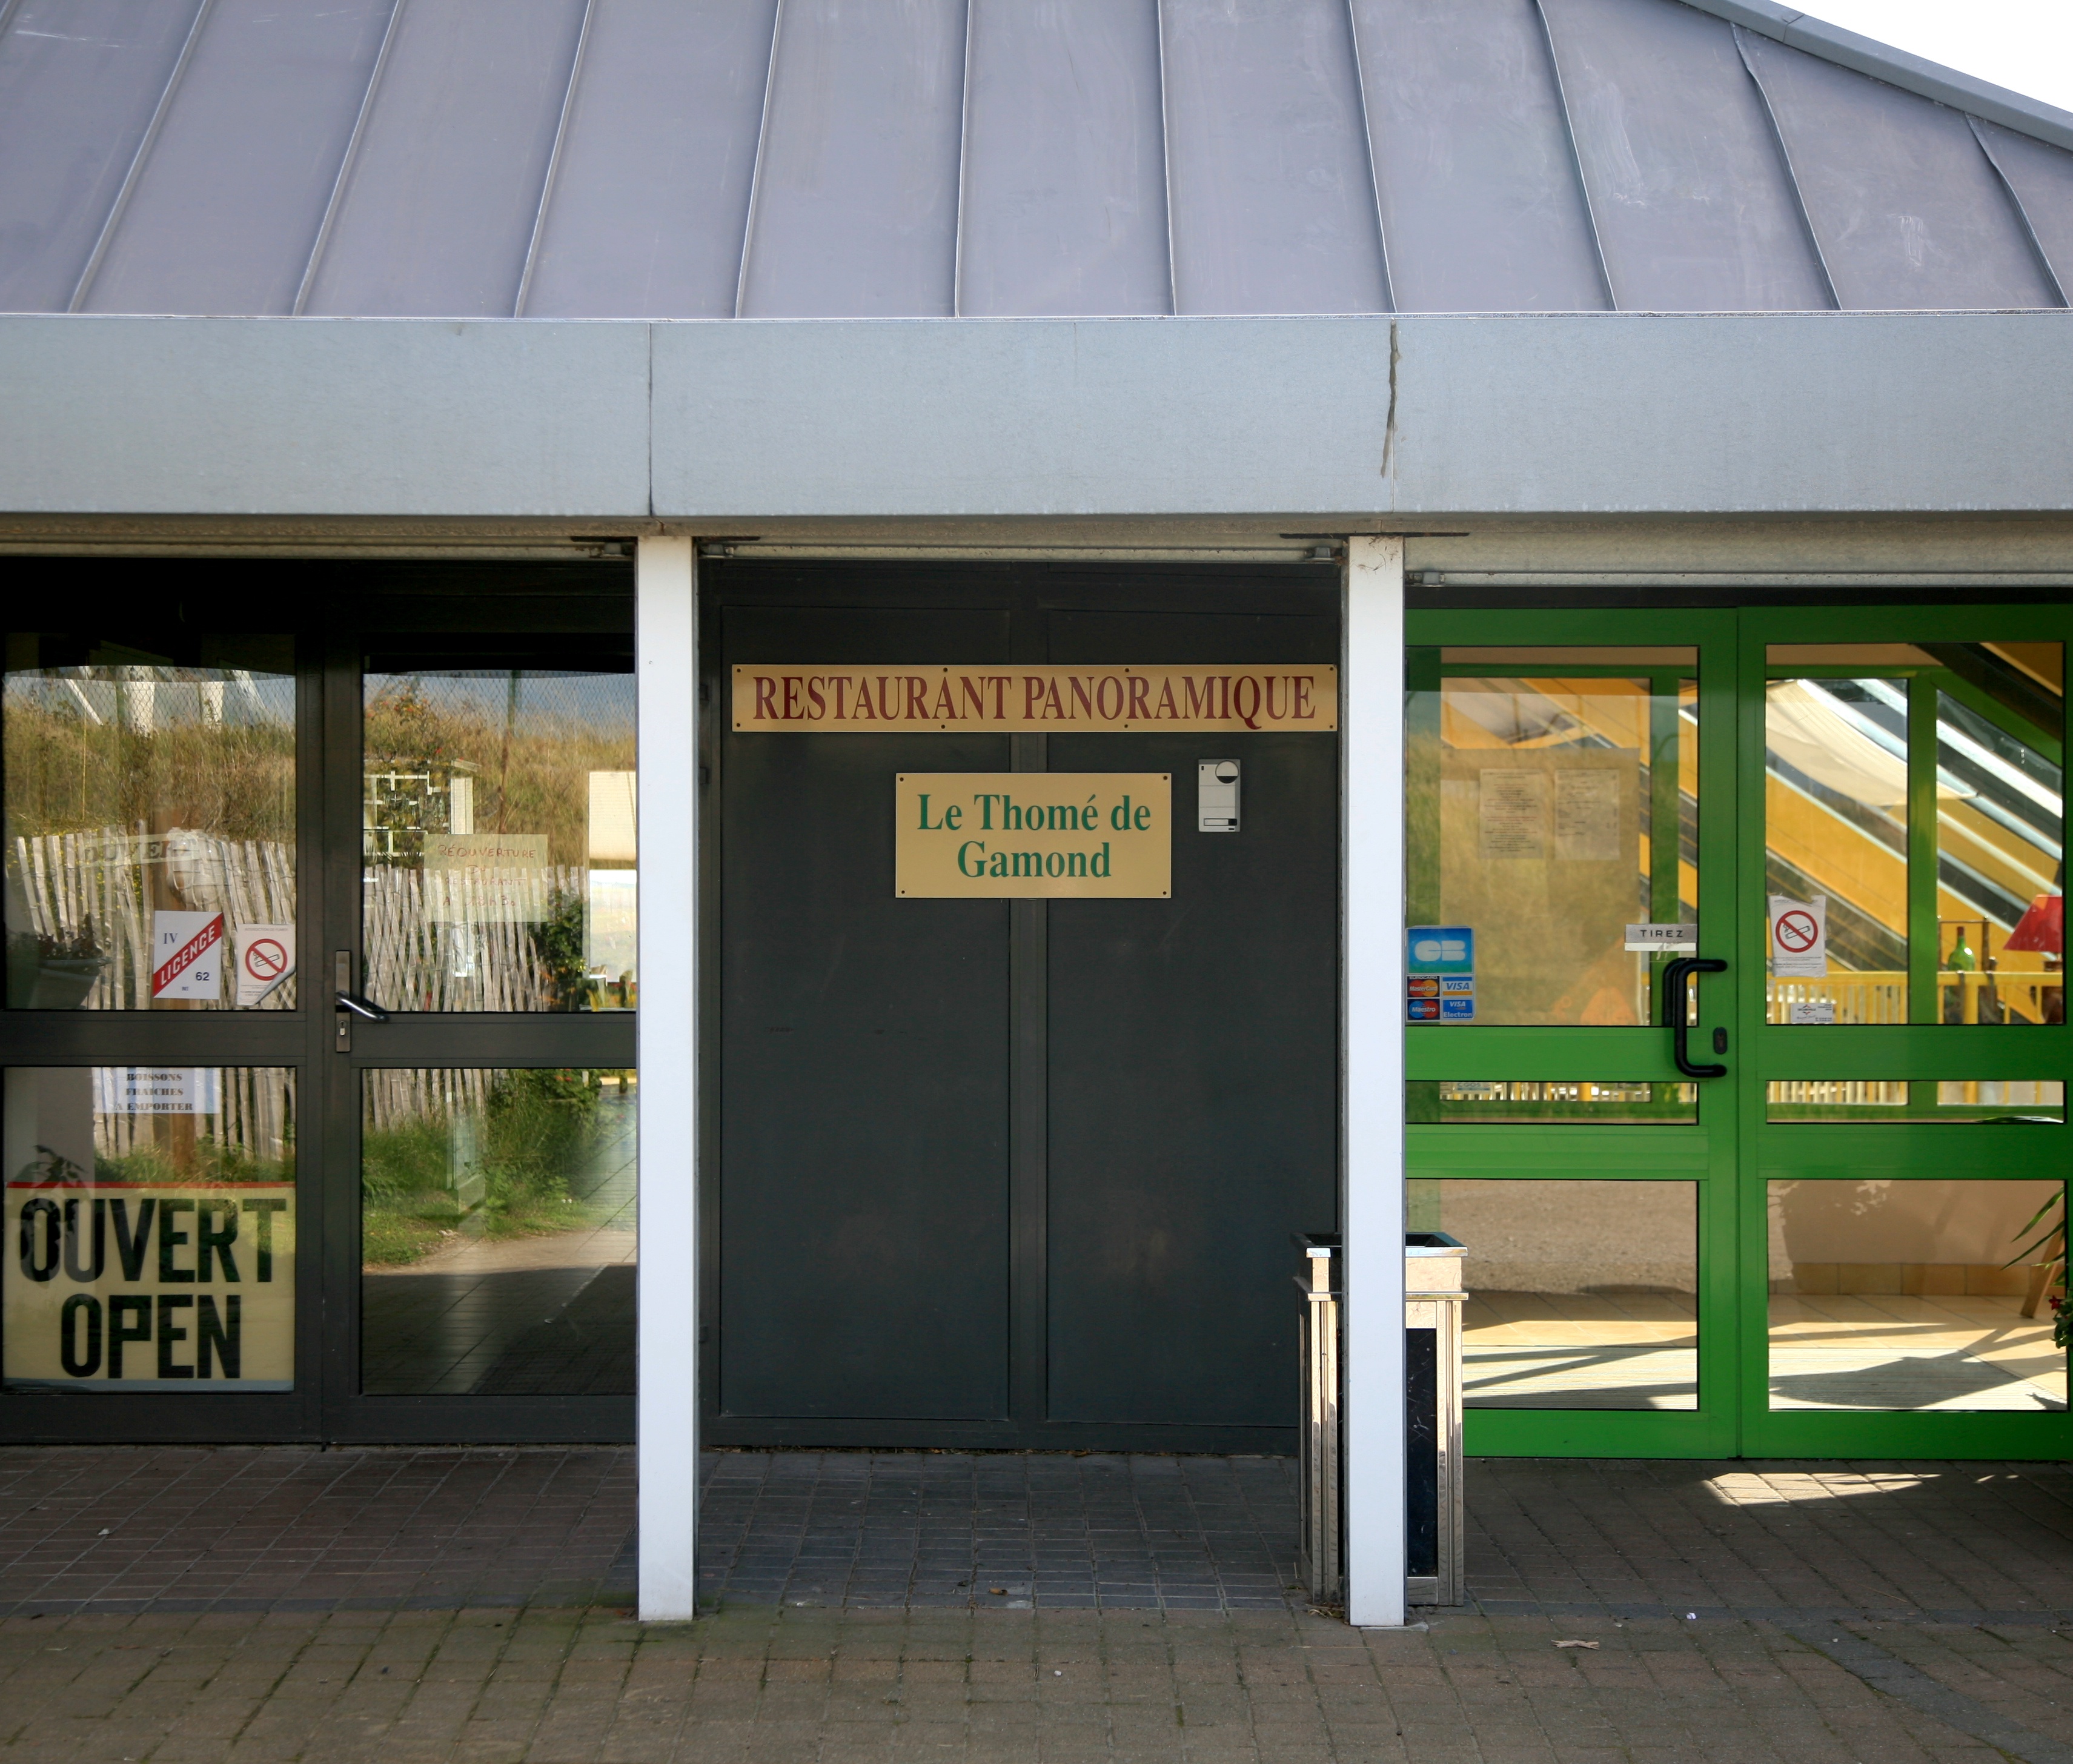
restaurant, france, canopy, door, public transport, francia, frankrijk, frankreich, pasdecalais, cotedopale, pasdecaials, capblancnez, montdhubert, hubertmount, panoramicrestaurant, thom degamond, window covering, outdoor structure